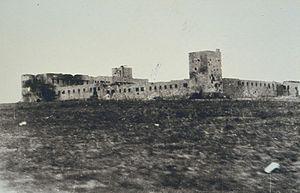
Iraq Suwaydan était un village palestinien situé à 27 kilomètres au nord-est de Gaza. Le village a été conquis par les forces israéliennes contre l'armée égyptienne pendant l'Opération Yoav durant la Guerre israélo-arabe de 1948-1949. Les infrastructures ont totalement été détruites à l'exception de la station de police britannique. En 1931, le village comprenait 81 maisons.